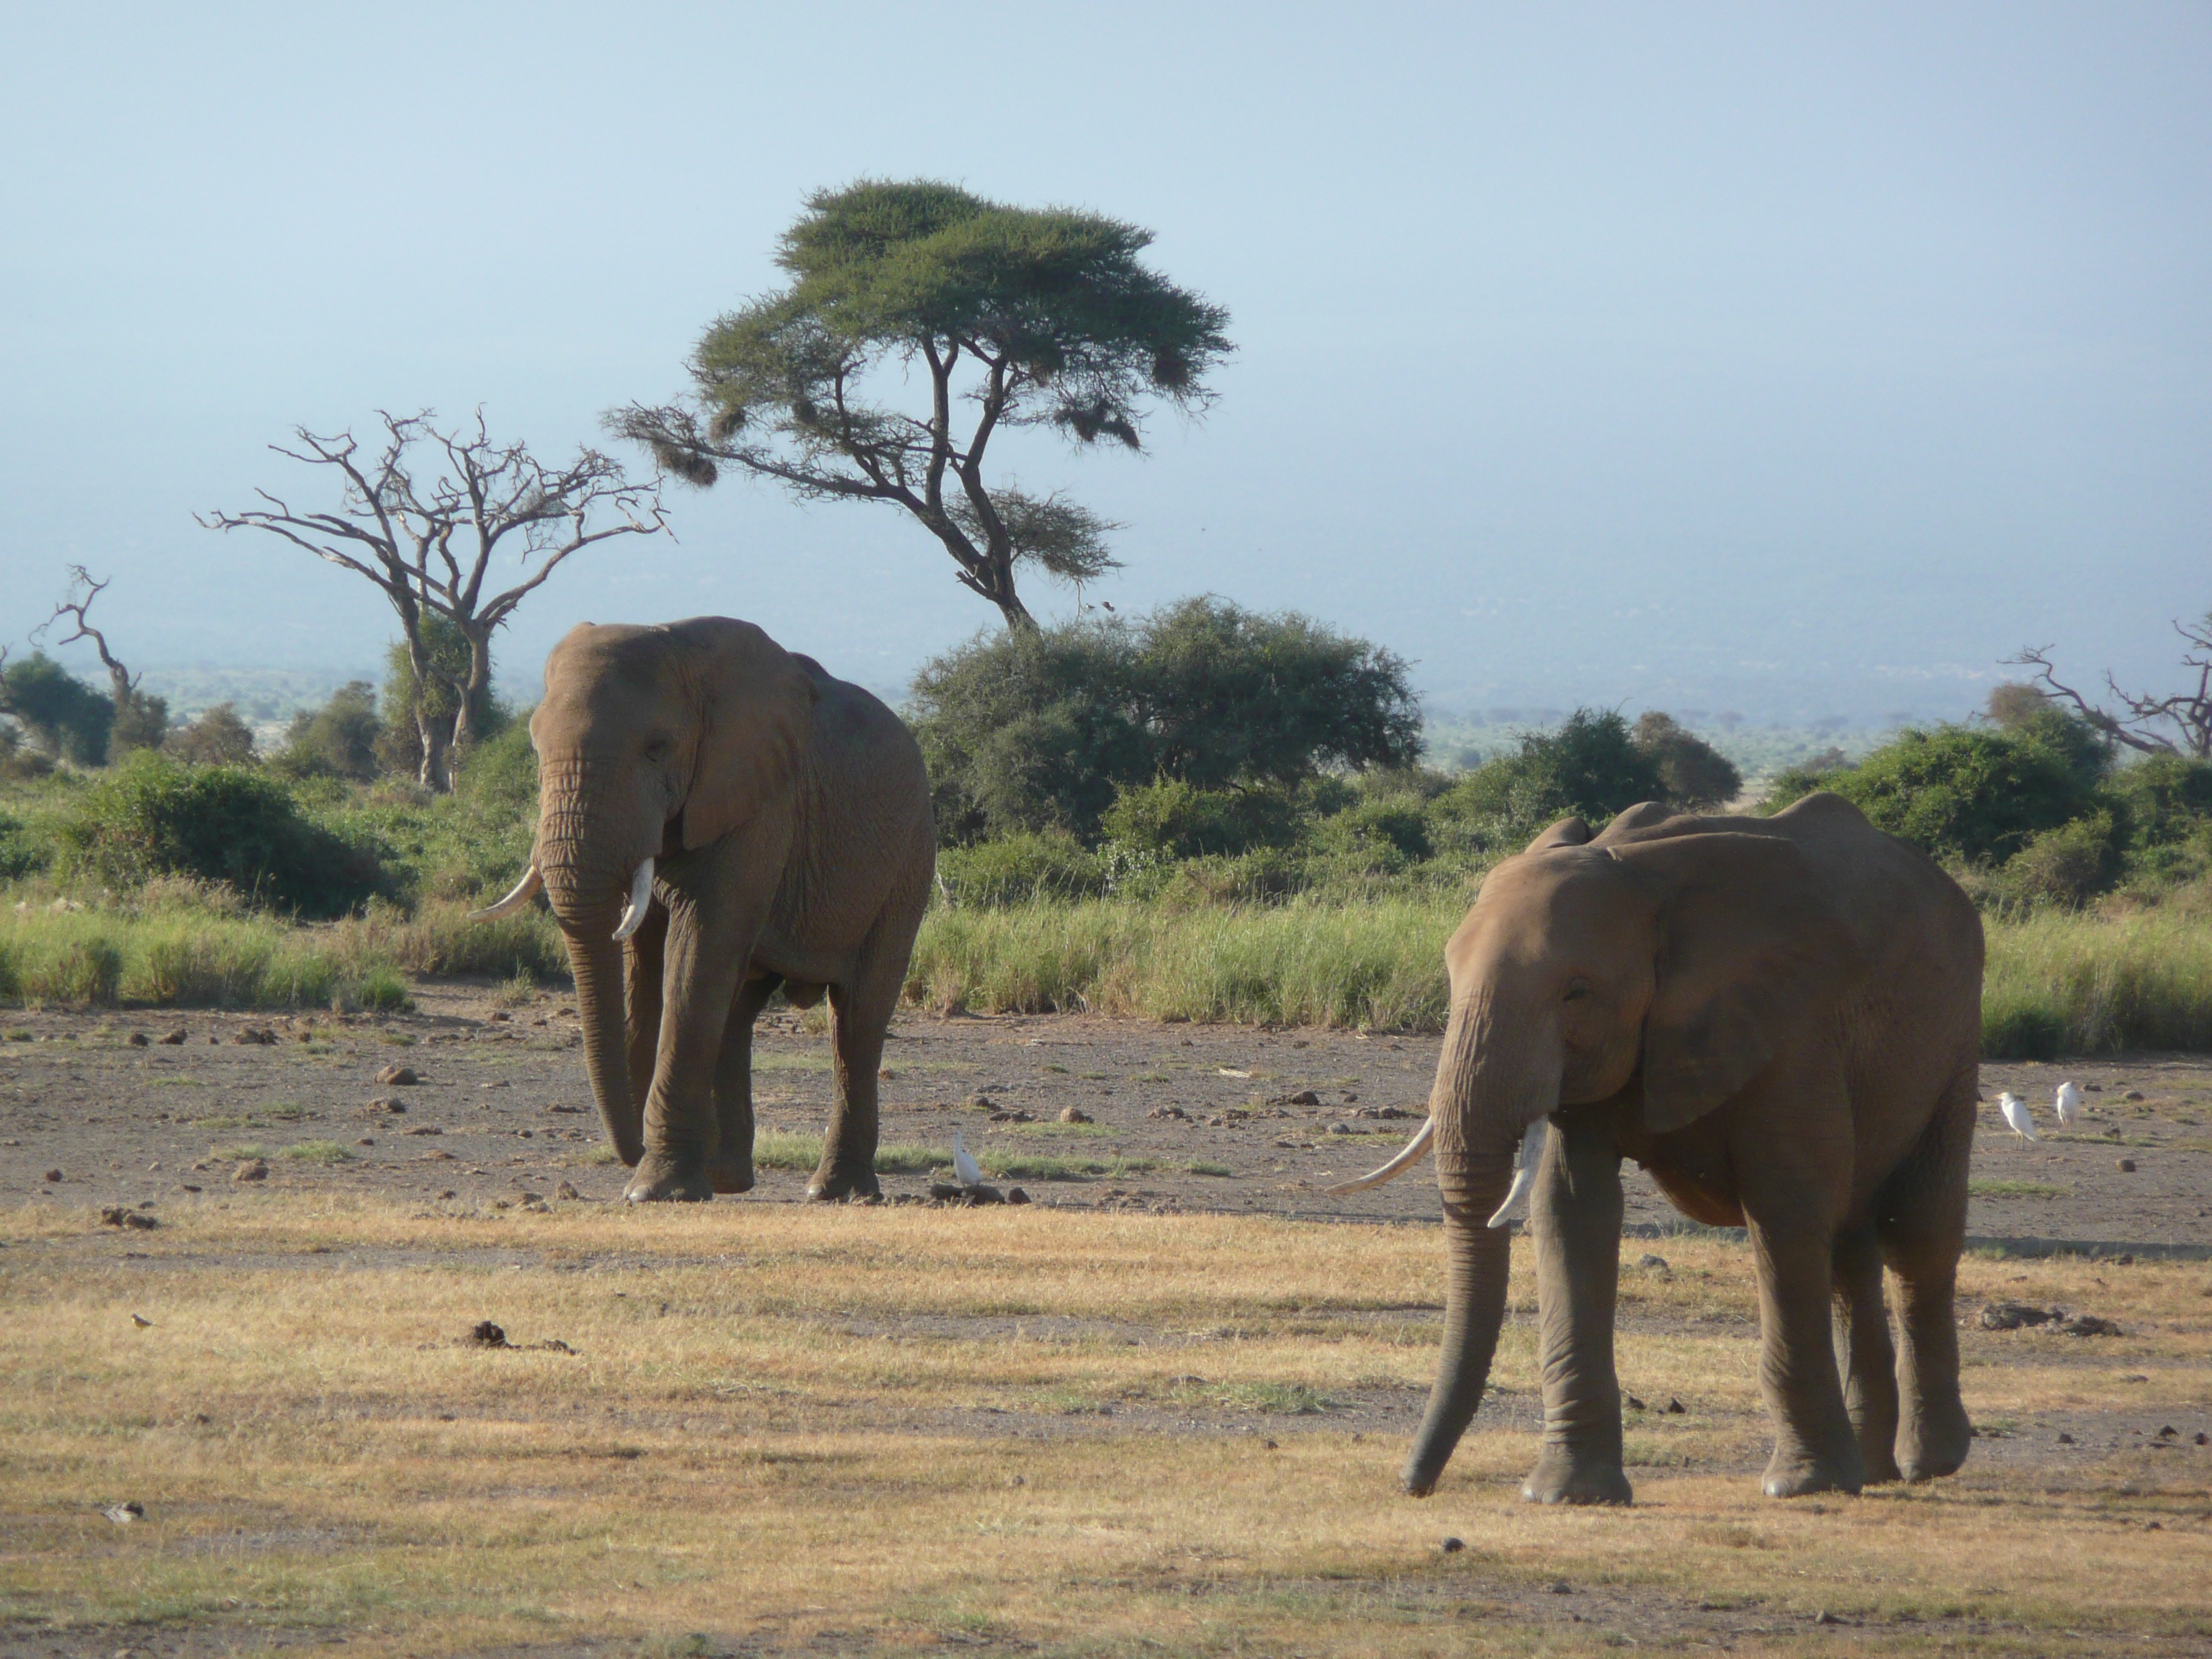
nature, adventure, animal, wildlife, wild, herd, pasture, grazing, mammal, friendship, fauna, savanna, plain, elephant, savannah, friends, grassland, safari, ecosystem, elephants, kenya, indian elephant, african elephant, amboselli, elephants and mammoths